Vijaya Kumaratunga

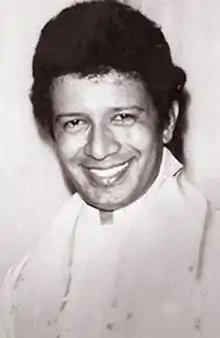

Kovilage Anton Vijaya Kumaranatunga (9 October 1945 – 16 February 1988), popularly known as Vijaya Kumaratunga"," was a Sri Lankan film actor, playback singer and politician regarded as one of the most popular icons in Sri Lankan cinema of all time. He was married to former Sri Lankan President Chandrika Kumaranatunga from 1978 until his assassination in 1988. He was the founder of Sri Lanka Mahajana Party.